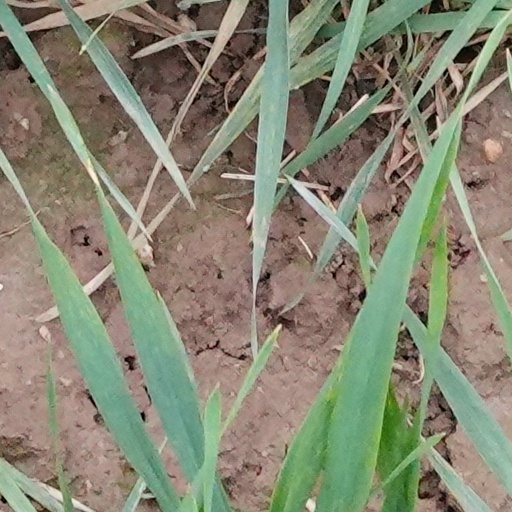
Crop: wheat